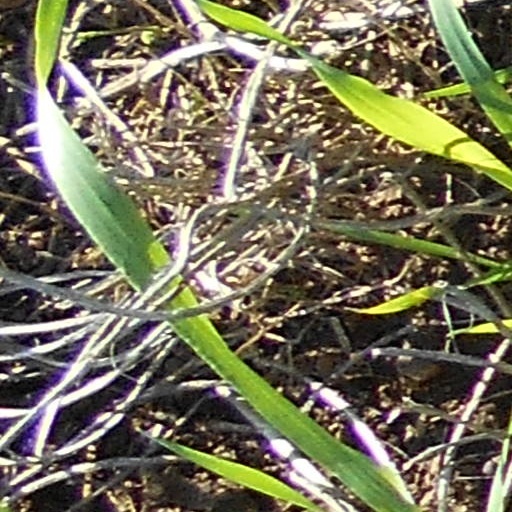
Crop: wheat